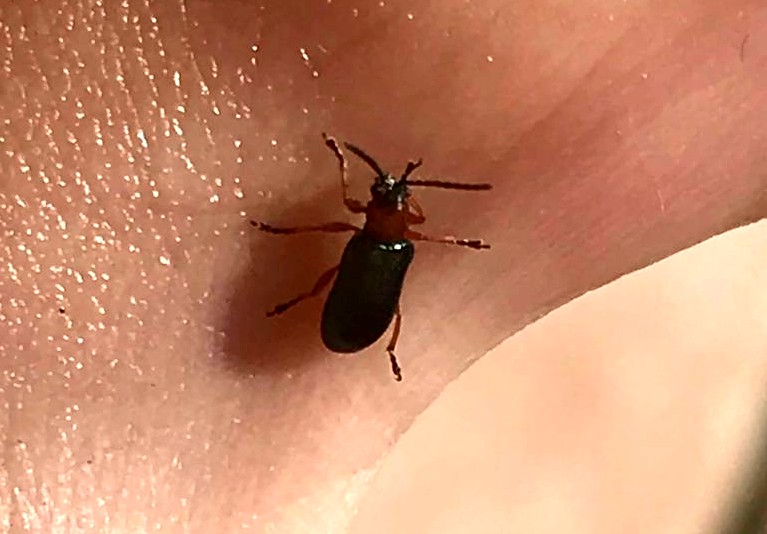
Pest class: cereal_leaf_beetle